Jean-Marie Guyau

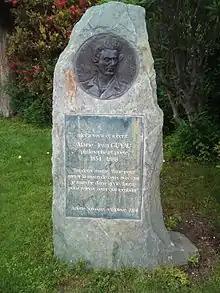
Sculpture of Guyau in Menton

Guyau's works primarily analyze and respond to modern philosophy, especially moral philosophy. Largely seen as an Epicurean, he viewed English utilitarianism as a modern version of Epicureanism. Although an enthusiastic admirer of the works of Jeremy Bentham and John Stuart Mill, he did not spare them a careful scrutiny of their approach to morality.